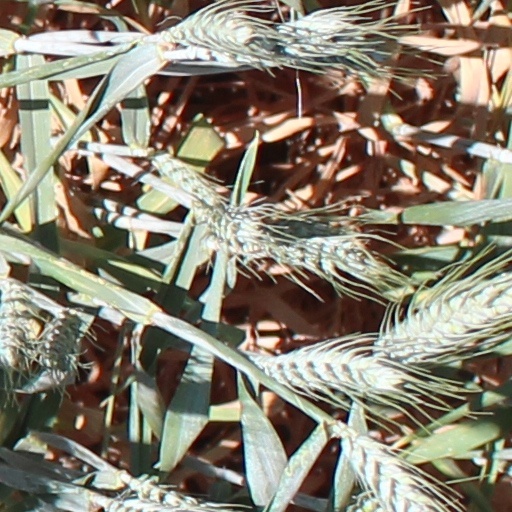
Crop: wheat